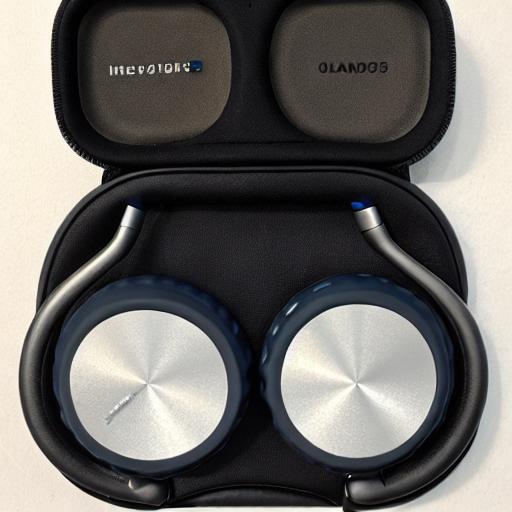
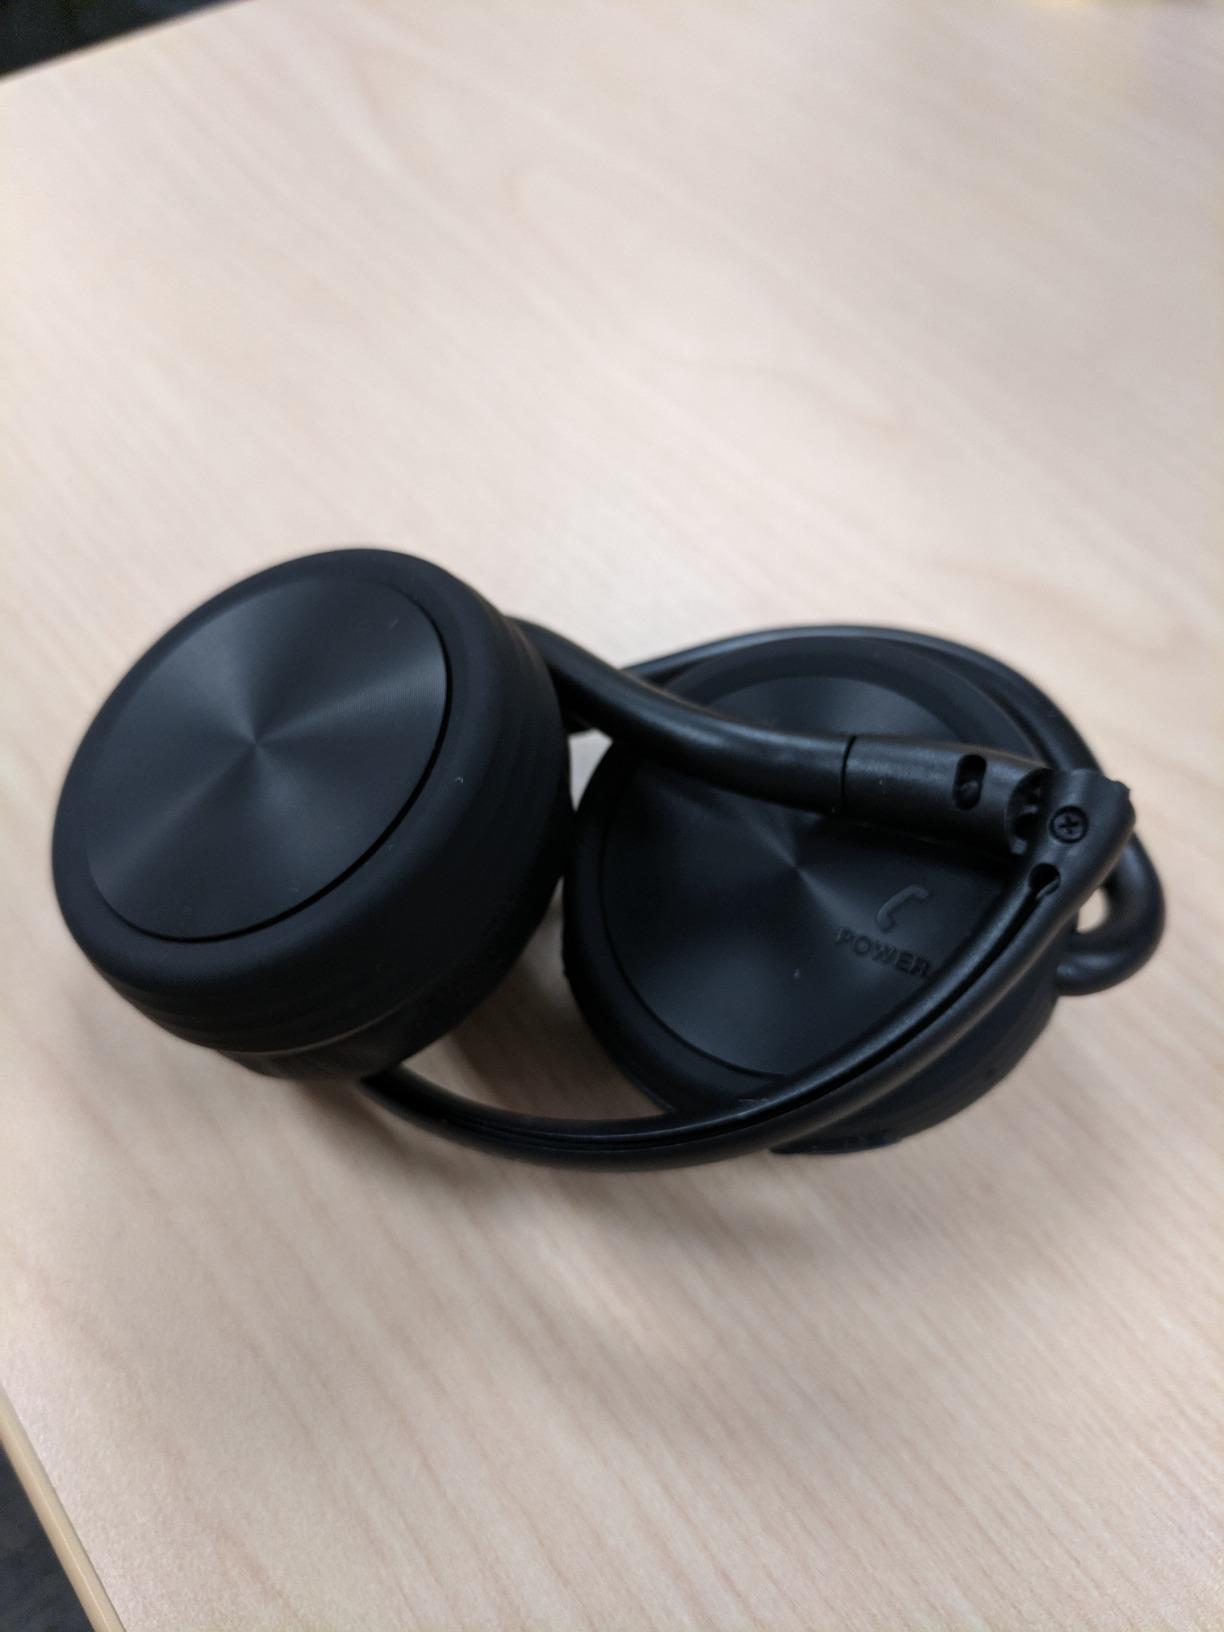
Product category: headphones
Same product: no